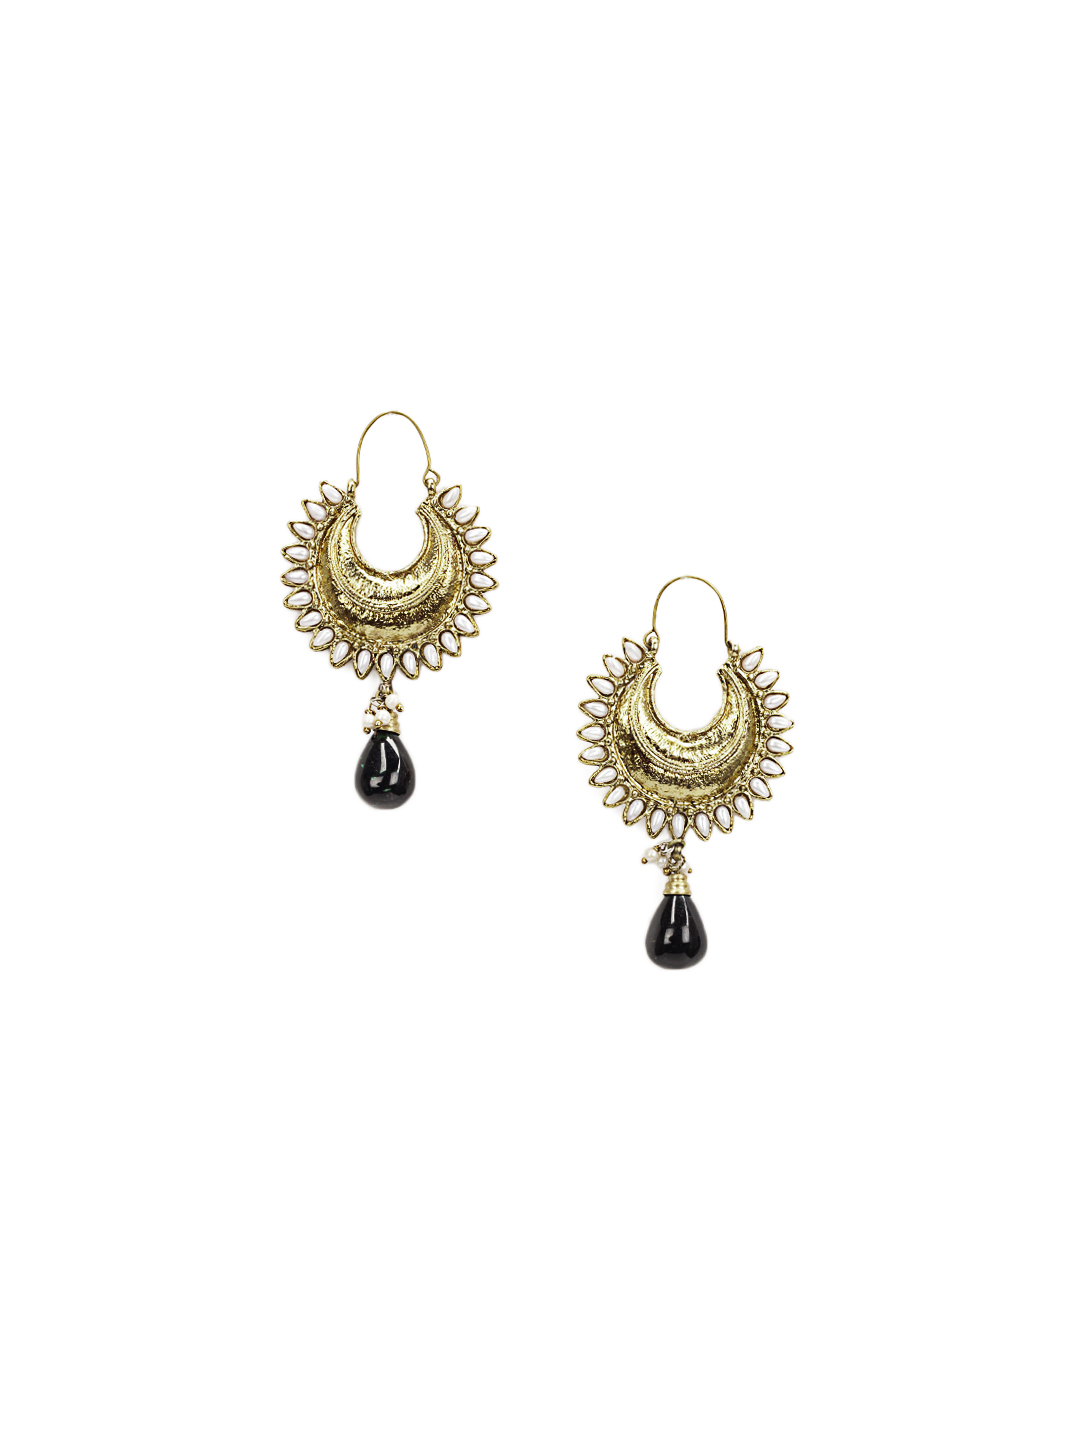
Royal Diadem Black Earrings
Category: Accessories / Jewellery / Earrings
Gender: Women
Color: Black
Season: Fall 2012
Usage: Casual